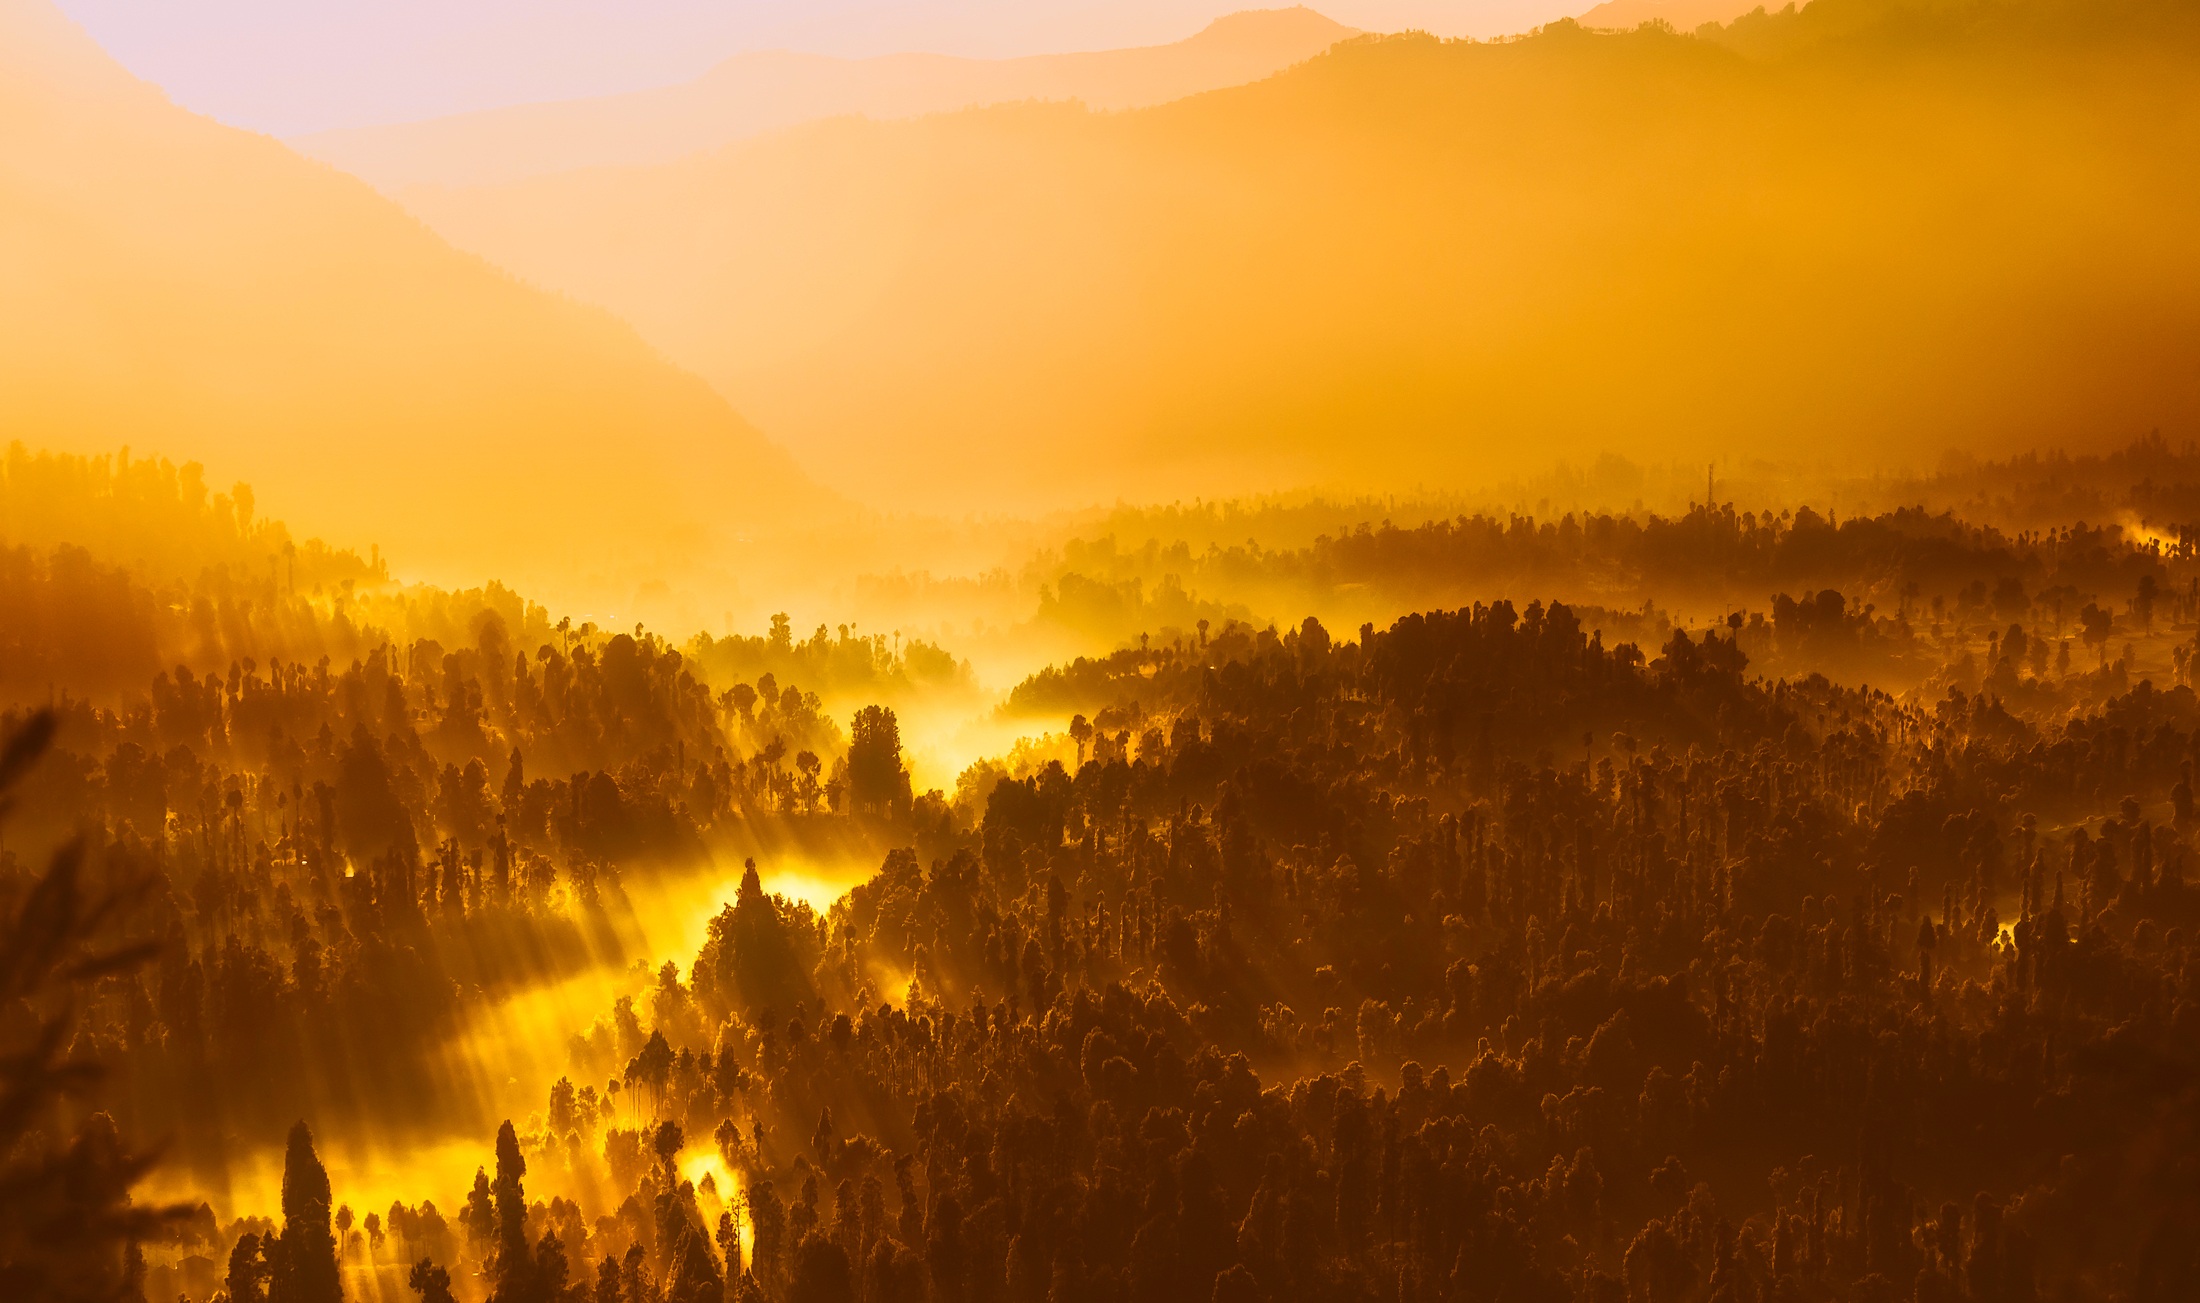
landscape, nature, forest, wilderness, mountain, cloud, sun, fog, sunrise, sunset, mist, countryside, sunlight, morning, hill, dawn, valley, country, dusk, remote, evening, jungle, scenic, autumn, haze, trees, outdoors, woods, hdr, mountains, indonesia, silhouettes, atmospheric phenomenon, mountainous landforms